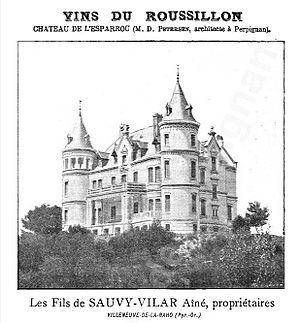
Publicité de 1898 pour les vins du Château de l'Esparrou
Le château de l'Esparrou est un château du XIXᵉ siècle construit par Viggo Dorph-Petersen à Canet-en-Roussillon.